Tempo (motorcycle manufacturer)

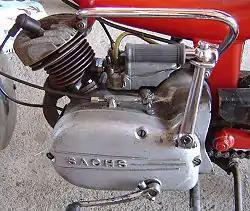
Sachs moped motor

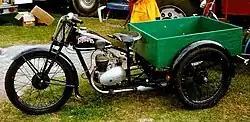
Tempo

Tempo was a Norwegian motorcycle and moped brand. Jonas Øglænd made the rolling chassis and most of the parts thereof, and Fichtel & Sachs AG made the engines for the majority of the models. After 1972 the company made mopeds only.